Nebraska–Wisconsin football rivalry

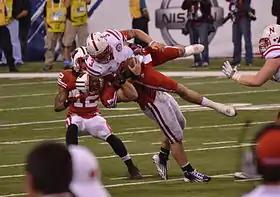
Wisconsin linebacker Chris Borland tackles Nebraska's quarterback, Taylor Martinez, in the 2012 Big Ten Football Championship Game

After the Cornhuskers joined the Big Ten in 2011 the significance of the initial matchups coupled with the ensuing scores resulted in the game quickly developing into a budding rivalry. After the 2012 Big Ten Football Championship Game, there were calls from Cornhuskers and Badgers alike for the Nebraska-Wisconsin games to be labeled a rivalry game.